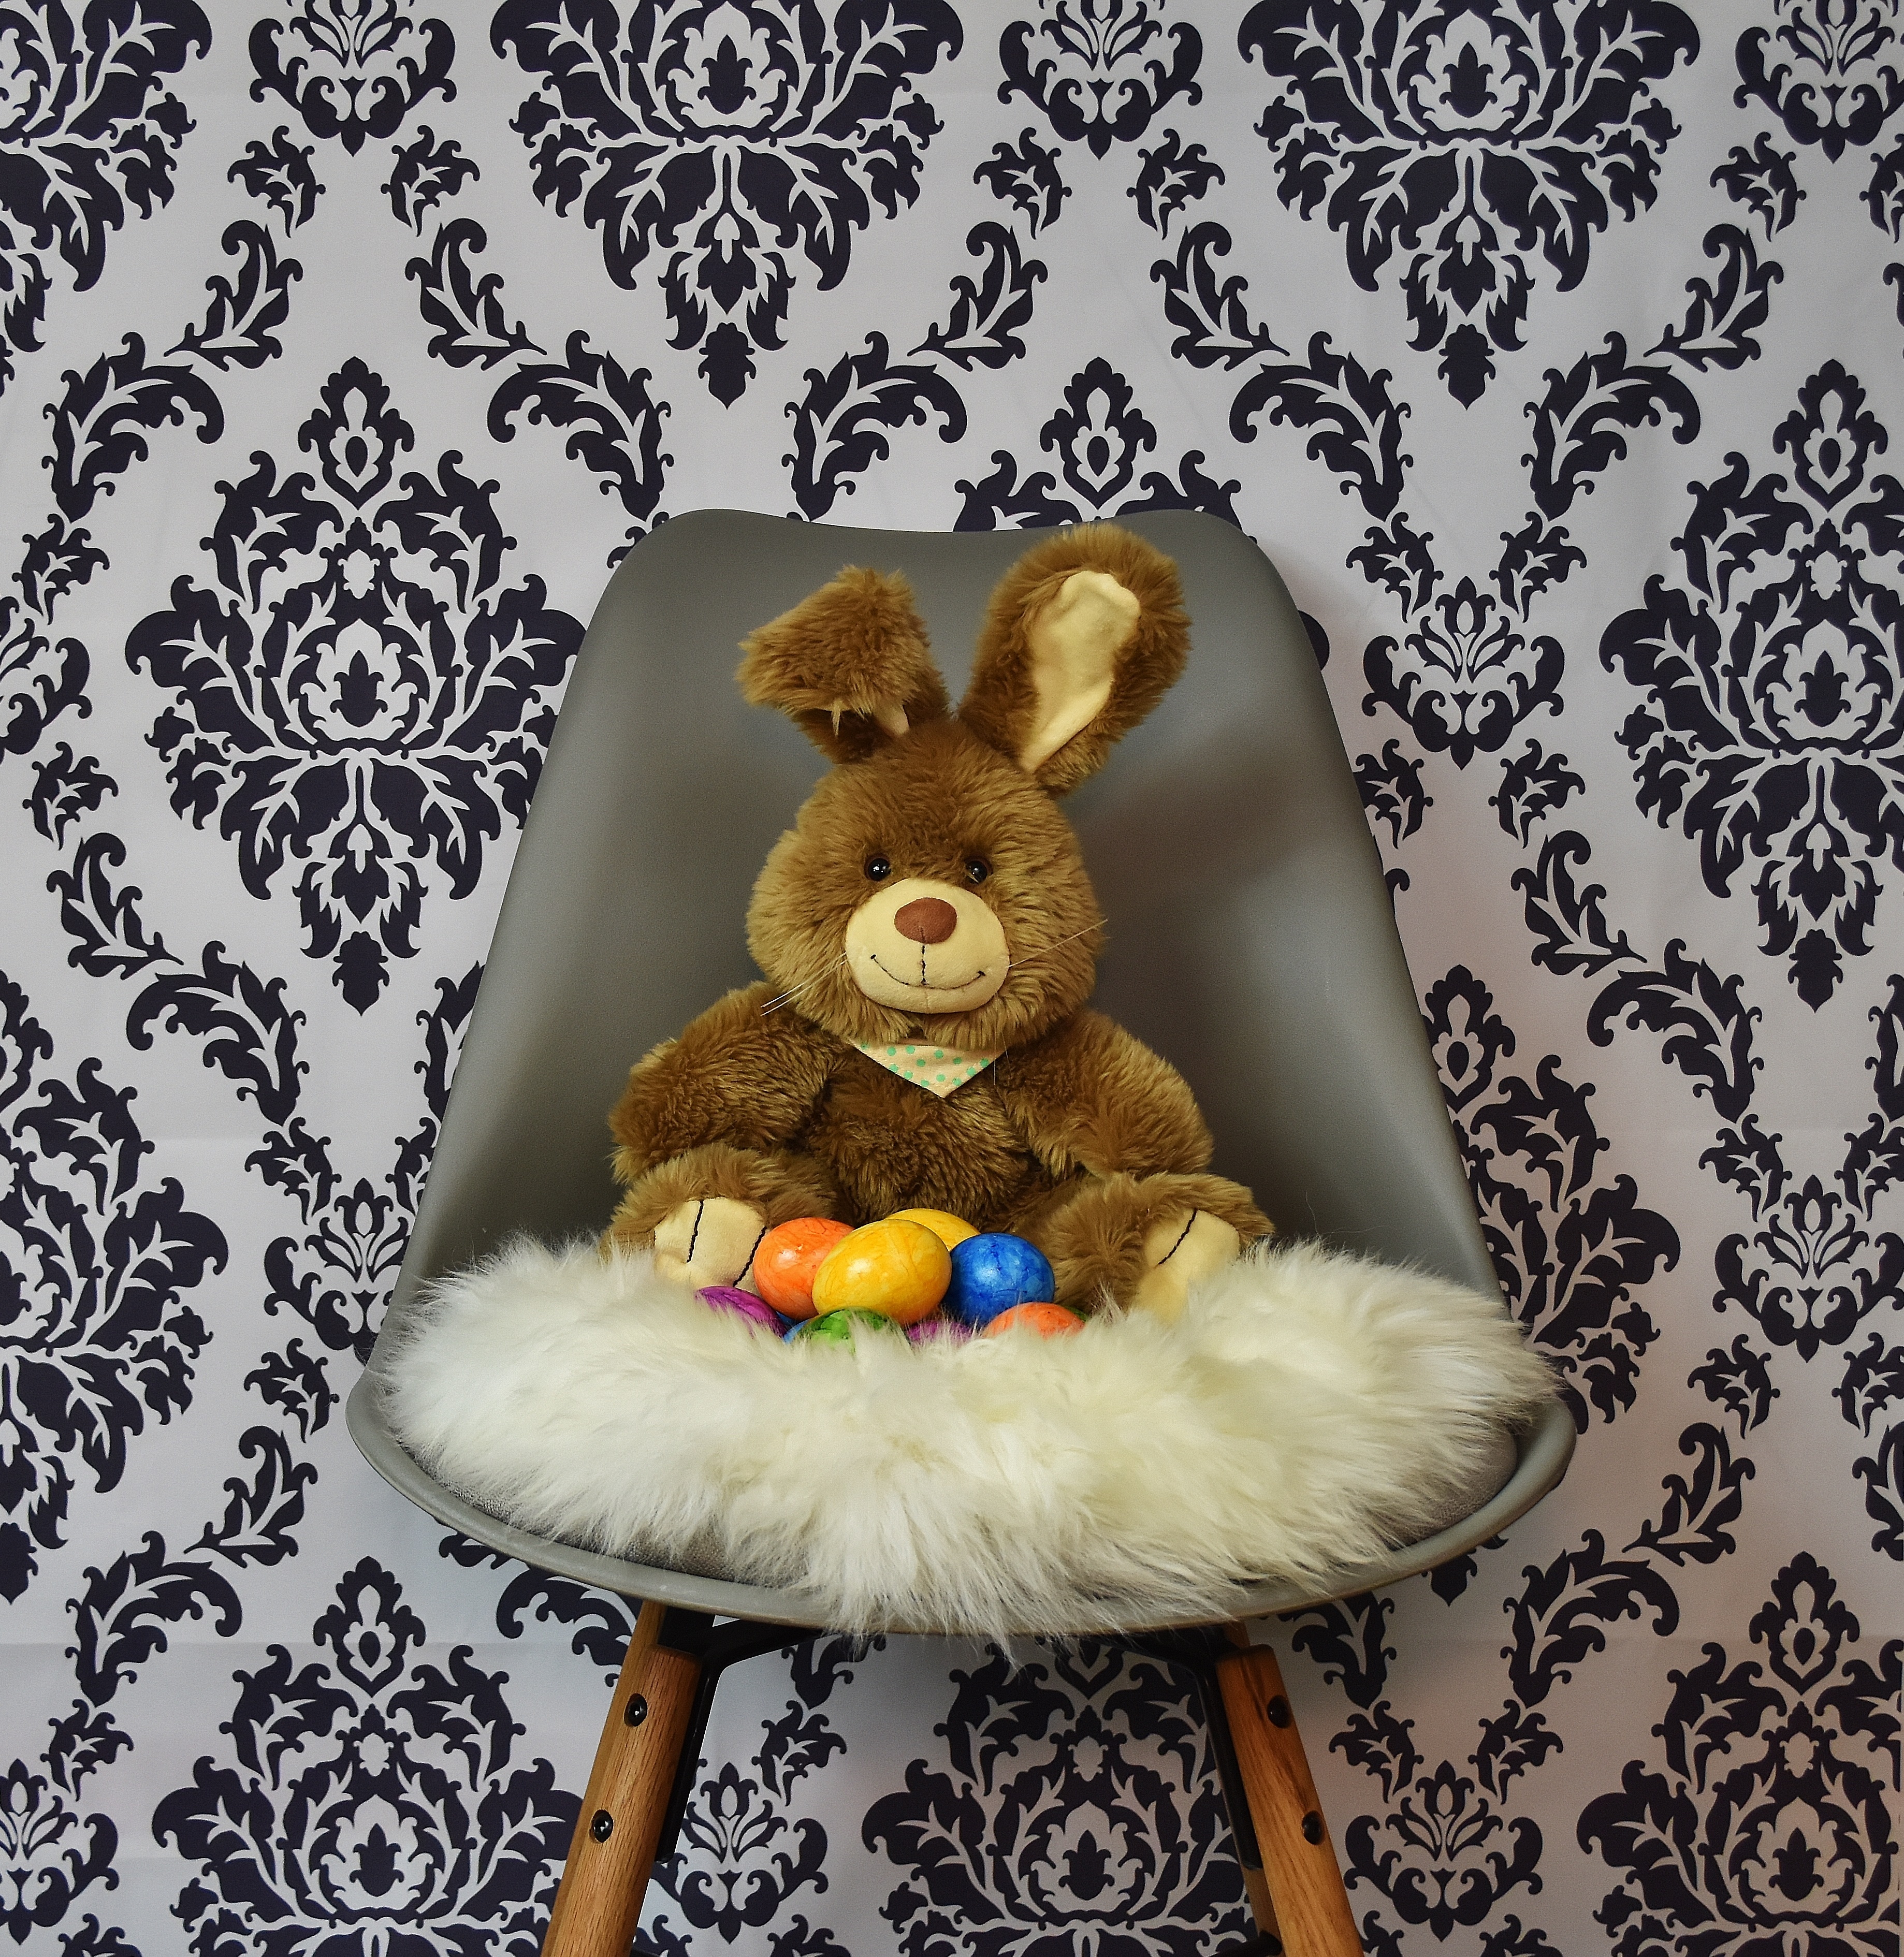
chair, spring, colorful, toy, modern, rabbit, teddy bear, textile, plush, easter, colored, greeting card, easter bunny, easter eggs, easter decoration, soft toy, happy easter, stuffed toy, easter greeting, easter greetings, rabits and hares